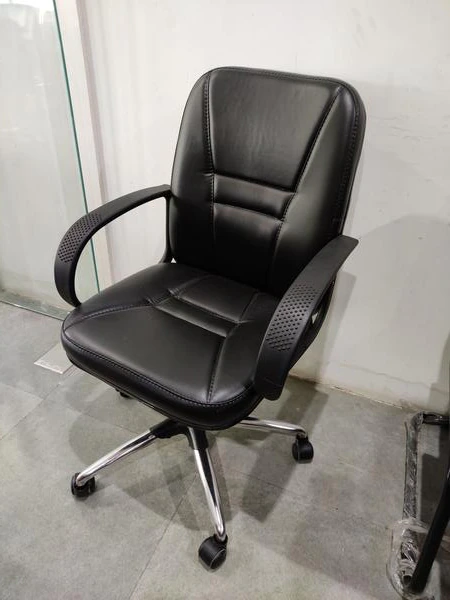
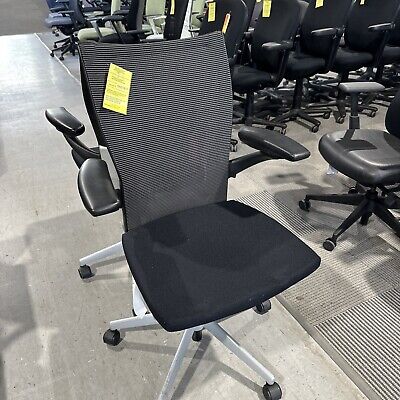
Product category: items_chair
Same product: no